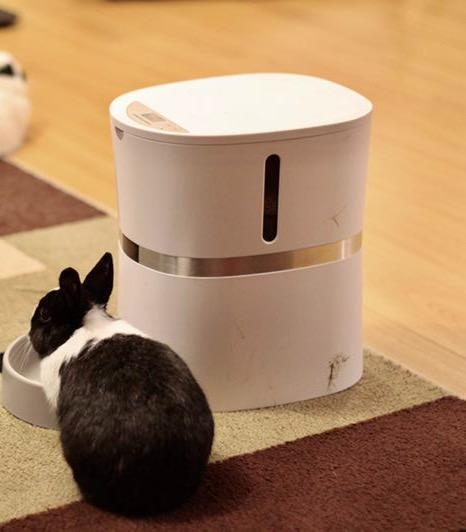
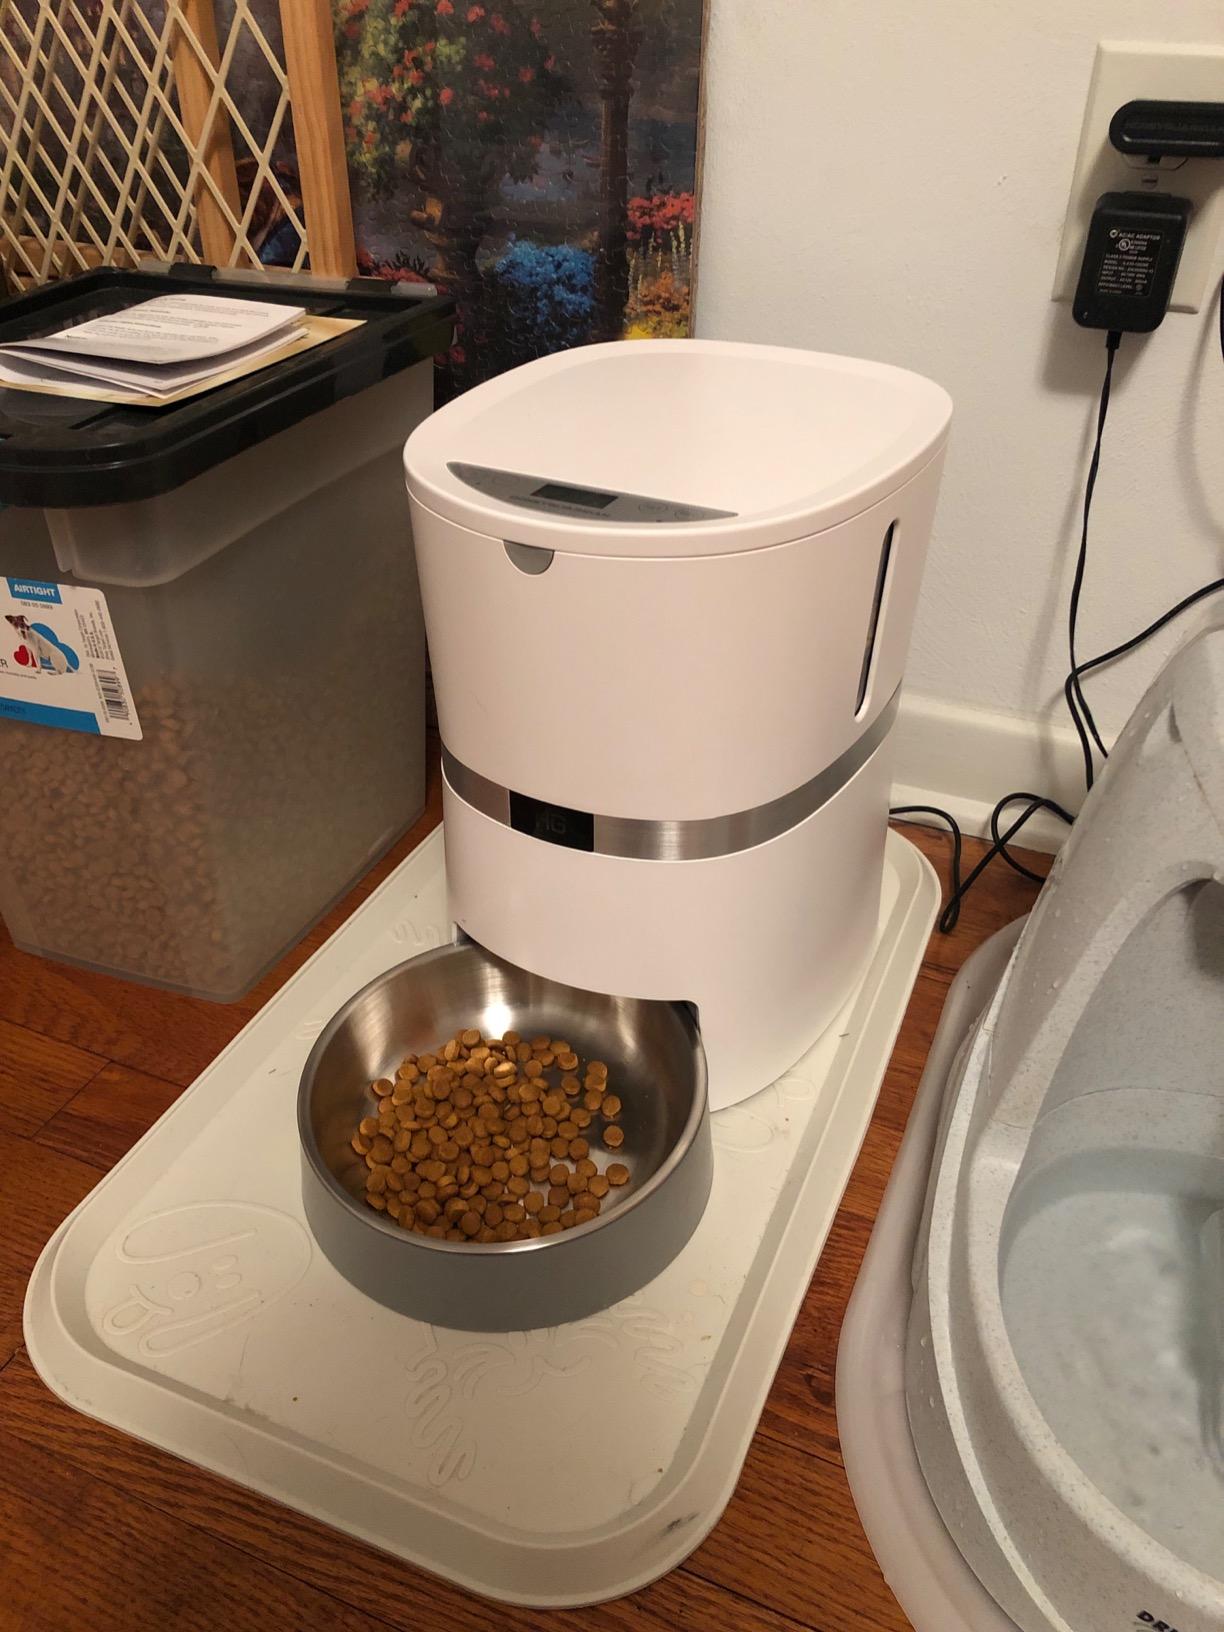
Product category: items_feeder
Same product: yes